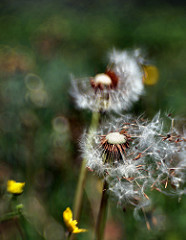
Flower: dandelion